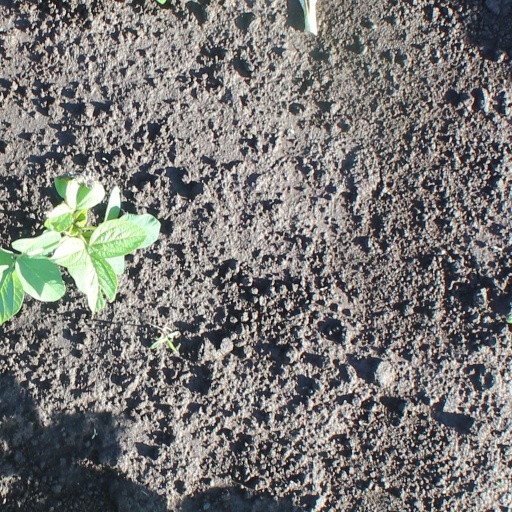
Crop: soybean